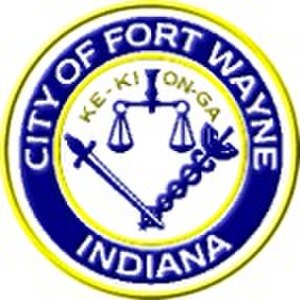
Fort Wayne (Indiana)
Fort Wayne er en amerikansk by og administrativt centrum for det amerikanske county Allen County, i staten Indiana. I 2004 havde byen et indbyggertal på 219.351.